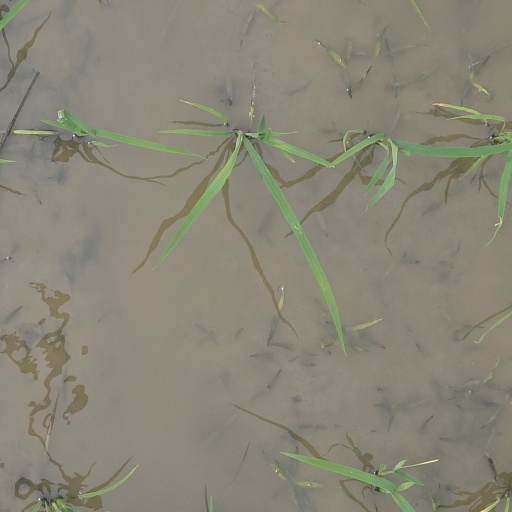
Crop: rice